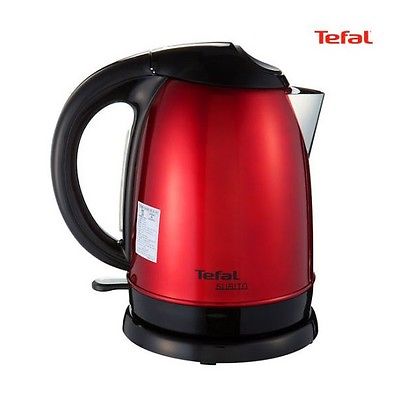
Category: kettle